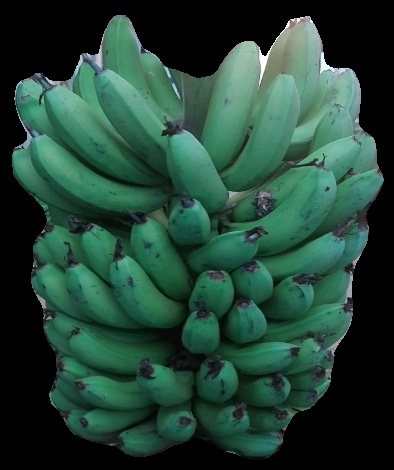
Variety: pachbale
Grade: grade2